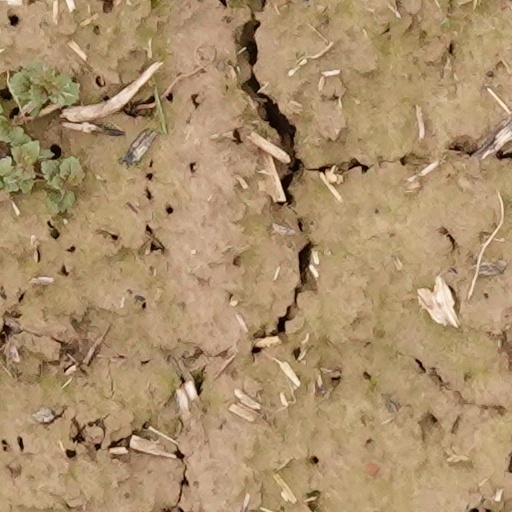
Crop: wheat